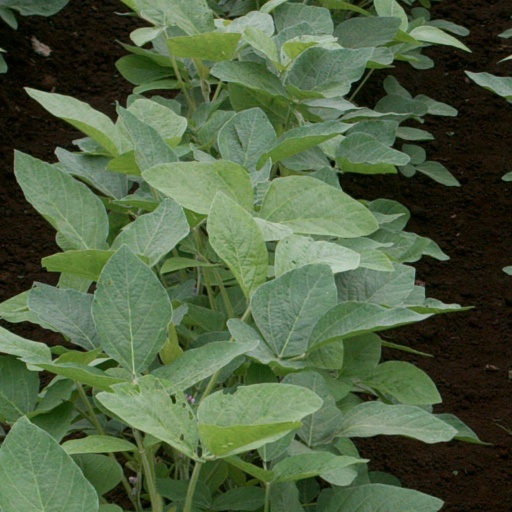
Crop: soybean